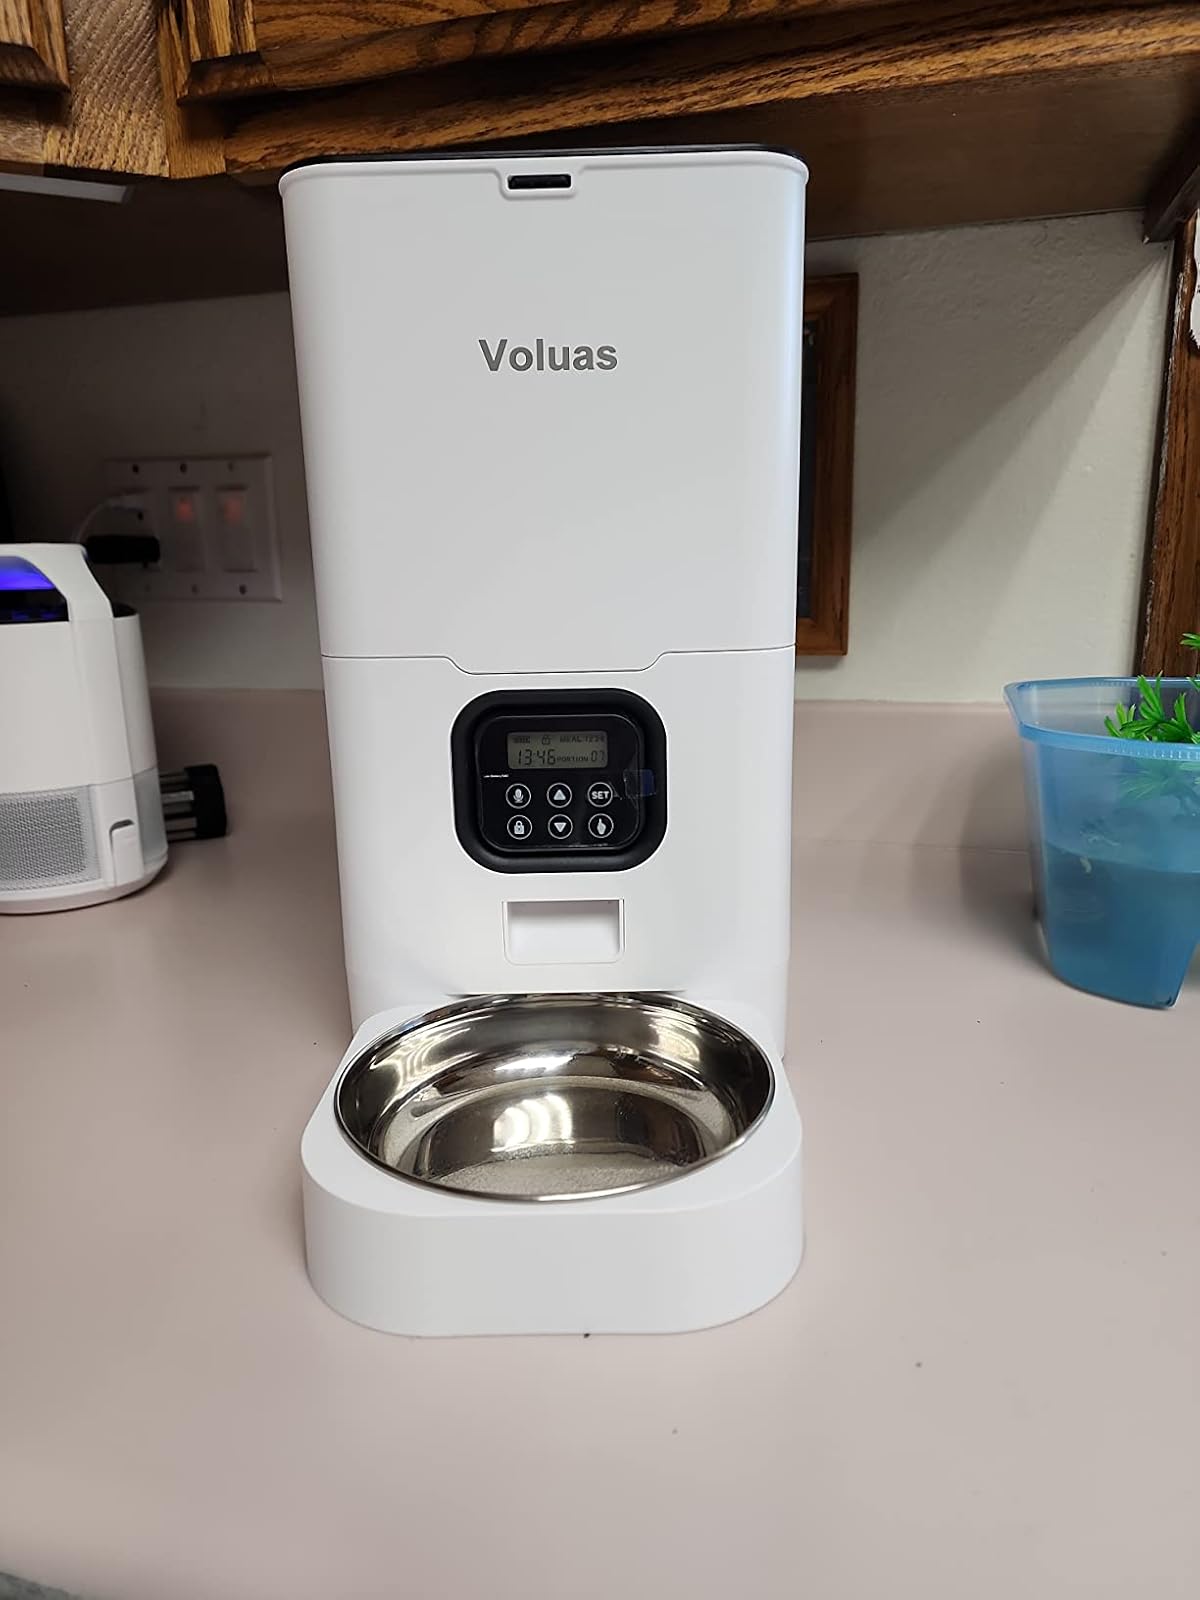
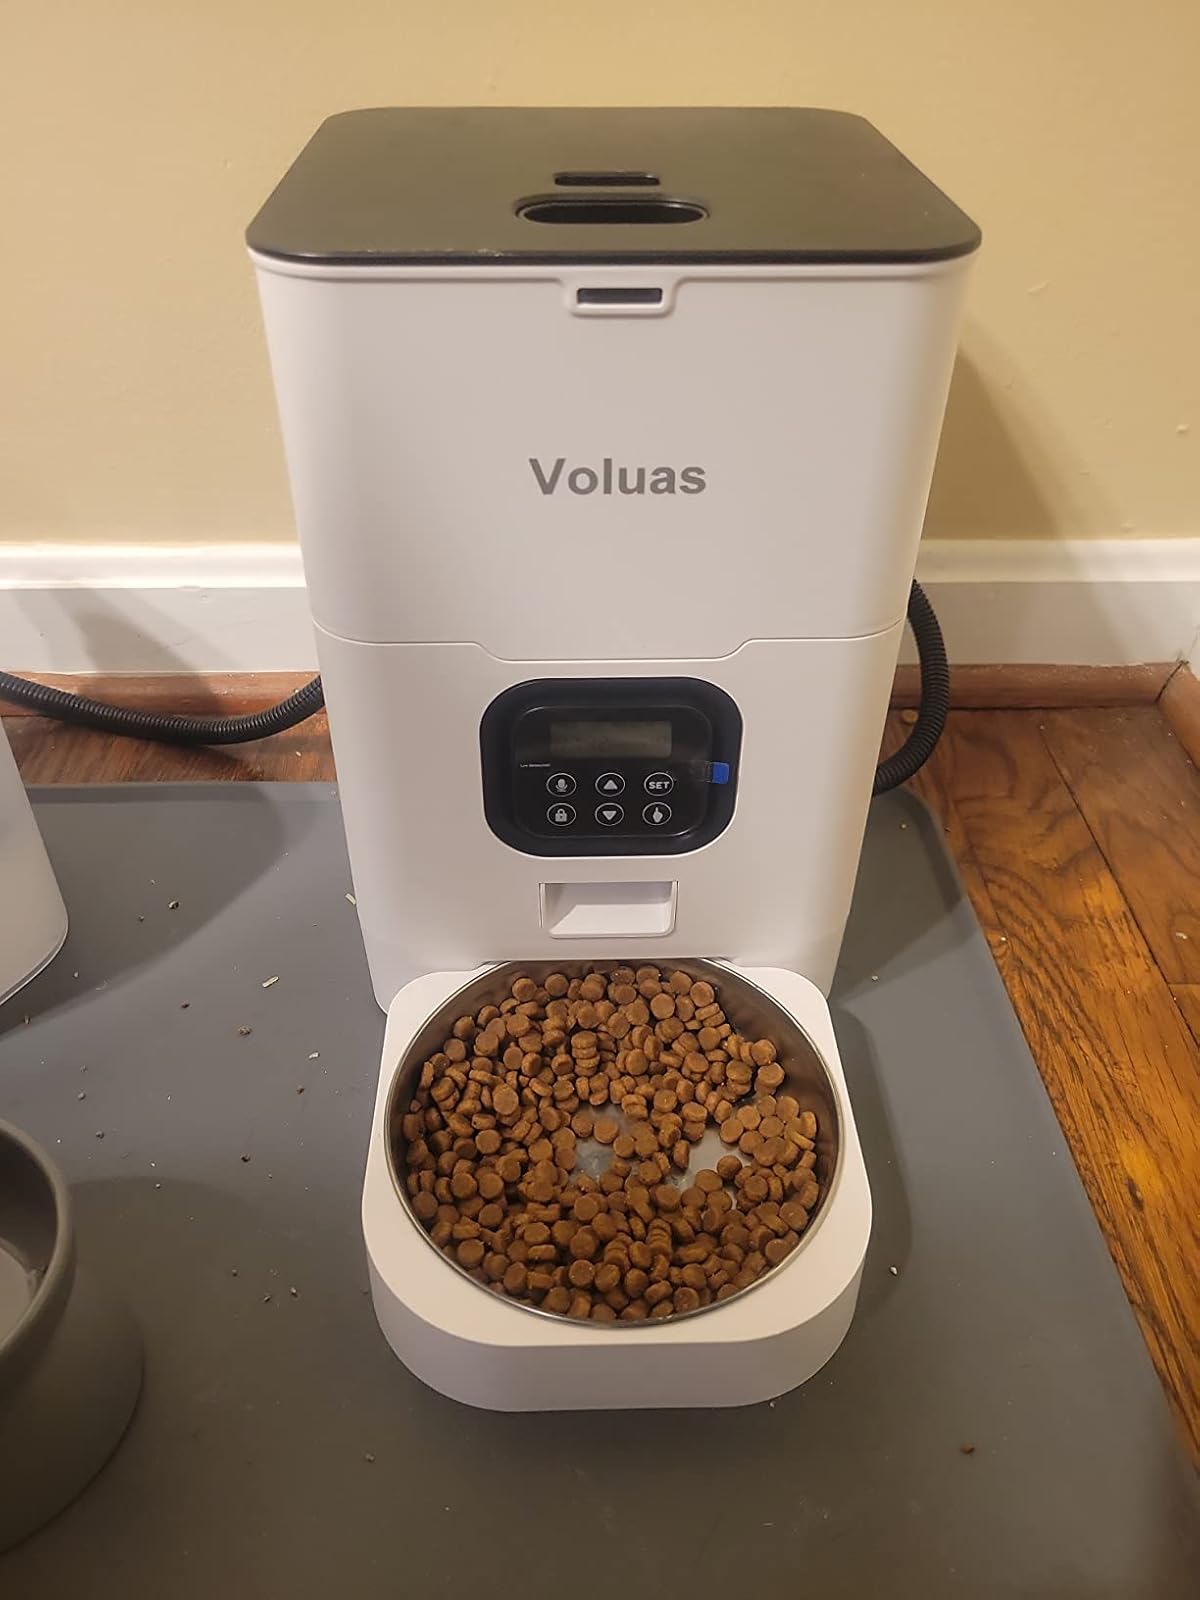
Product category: items_feeder
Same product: yes